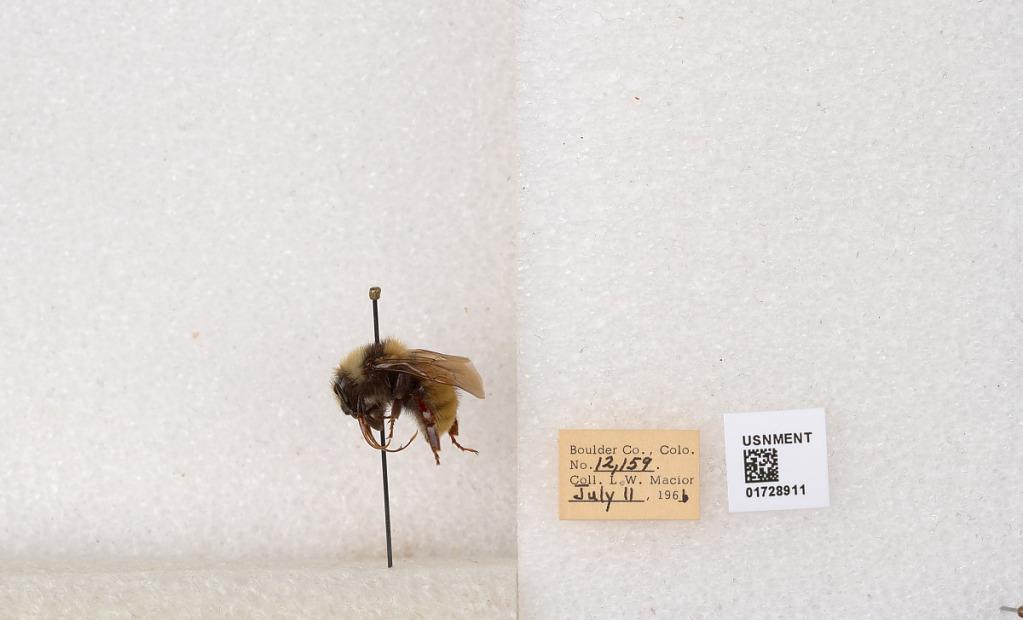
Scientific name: Bombus appositus Cresson
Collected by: L. Macior
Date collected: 1966-7-11
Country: United States
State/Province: Colorado
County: Boulder
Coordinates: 40.0925, -105.358